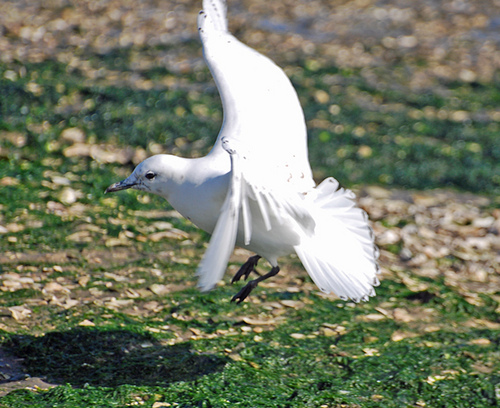
the bird has all white feathers, black feet, and a long curved beak.
this white bird has a wide wing span, black legs and feet, and a speckled black and white pointy beak,an all white bird with a small, straight beak, and and black feet.
this is a small bird with white feathers and small legs.
the bird has a white crown and a white back as well with a black bill.
this bird has all white feathers, with black eyes and feet.
this bird has white wings, tail, and breast, and black feet and beak.
this all white bird has wing and tails tipped with a bit of black with a very long and pointy beak.
the beautiful bird has gray feet, a white belly, and a round dark colored eye.
a white bird with small gray spots at the end of the tail feathers.
Species: Ivory Gull